Giuseppe Miggiano

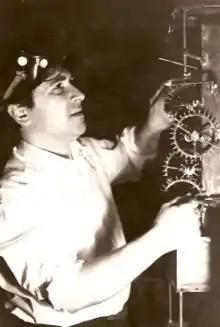
Giuseppe Miggiano Portrait

He was born at Tuglie, in southern Italy, and moved with his family to Charleroi in the aftermath of World War II.